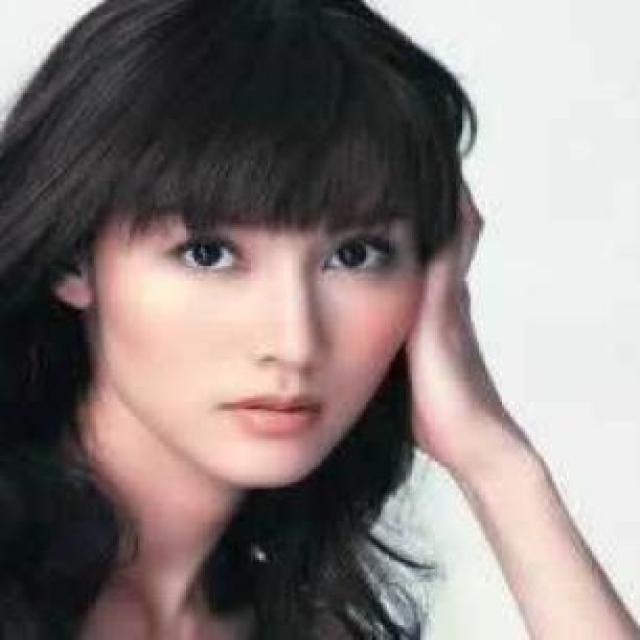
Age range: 21-44